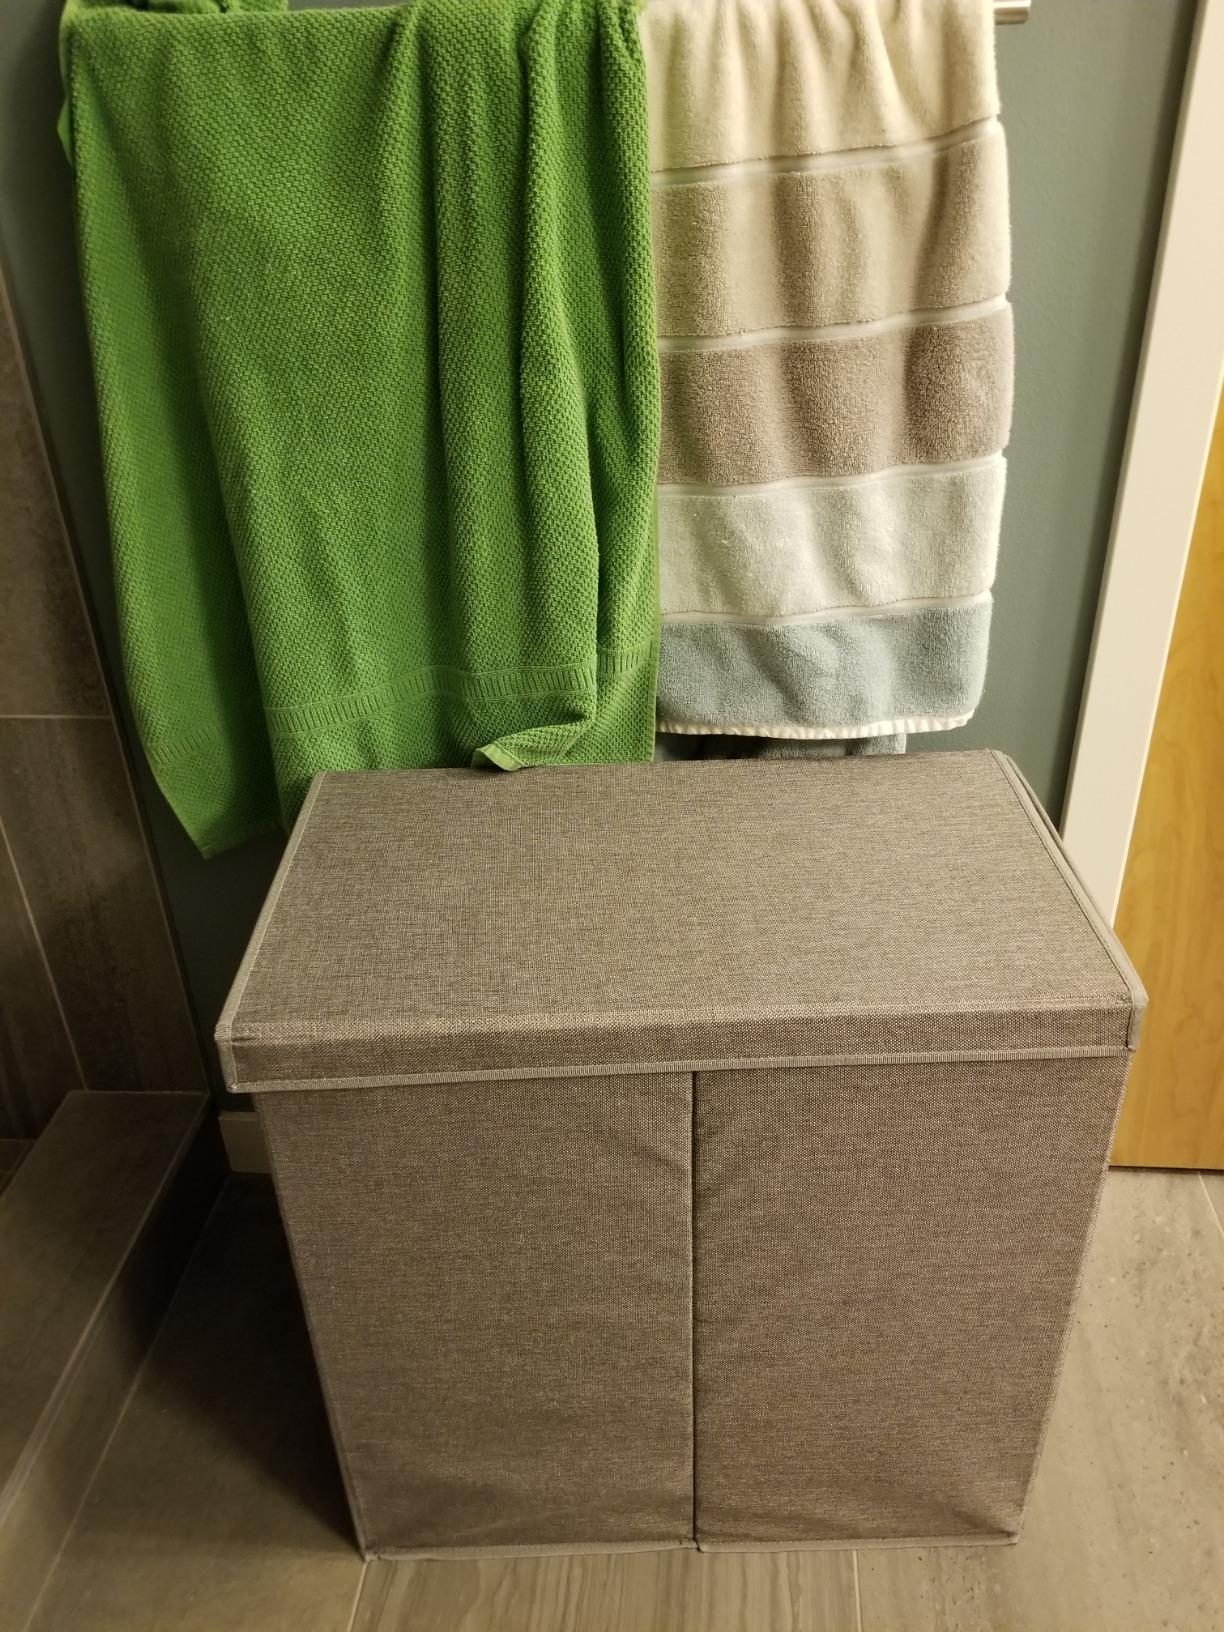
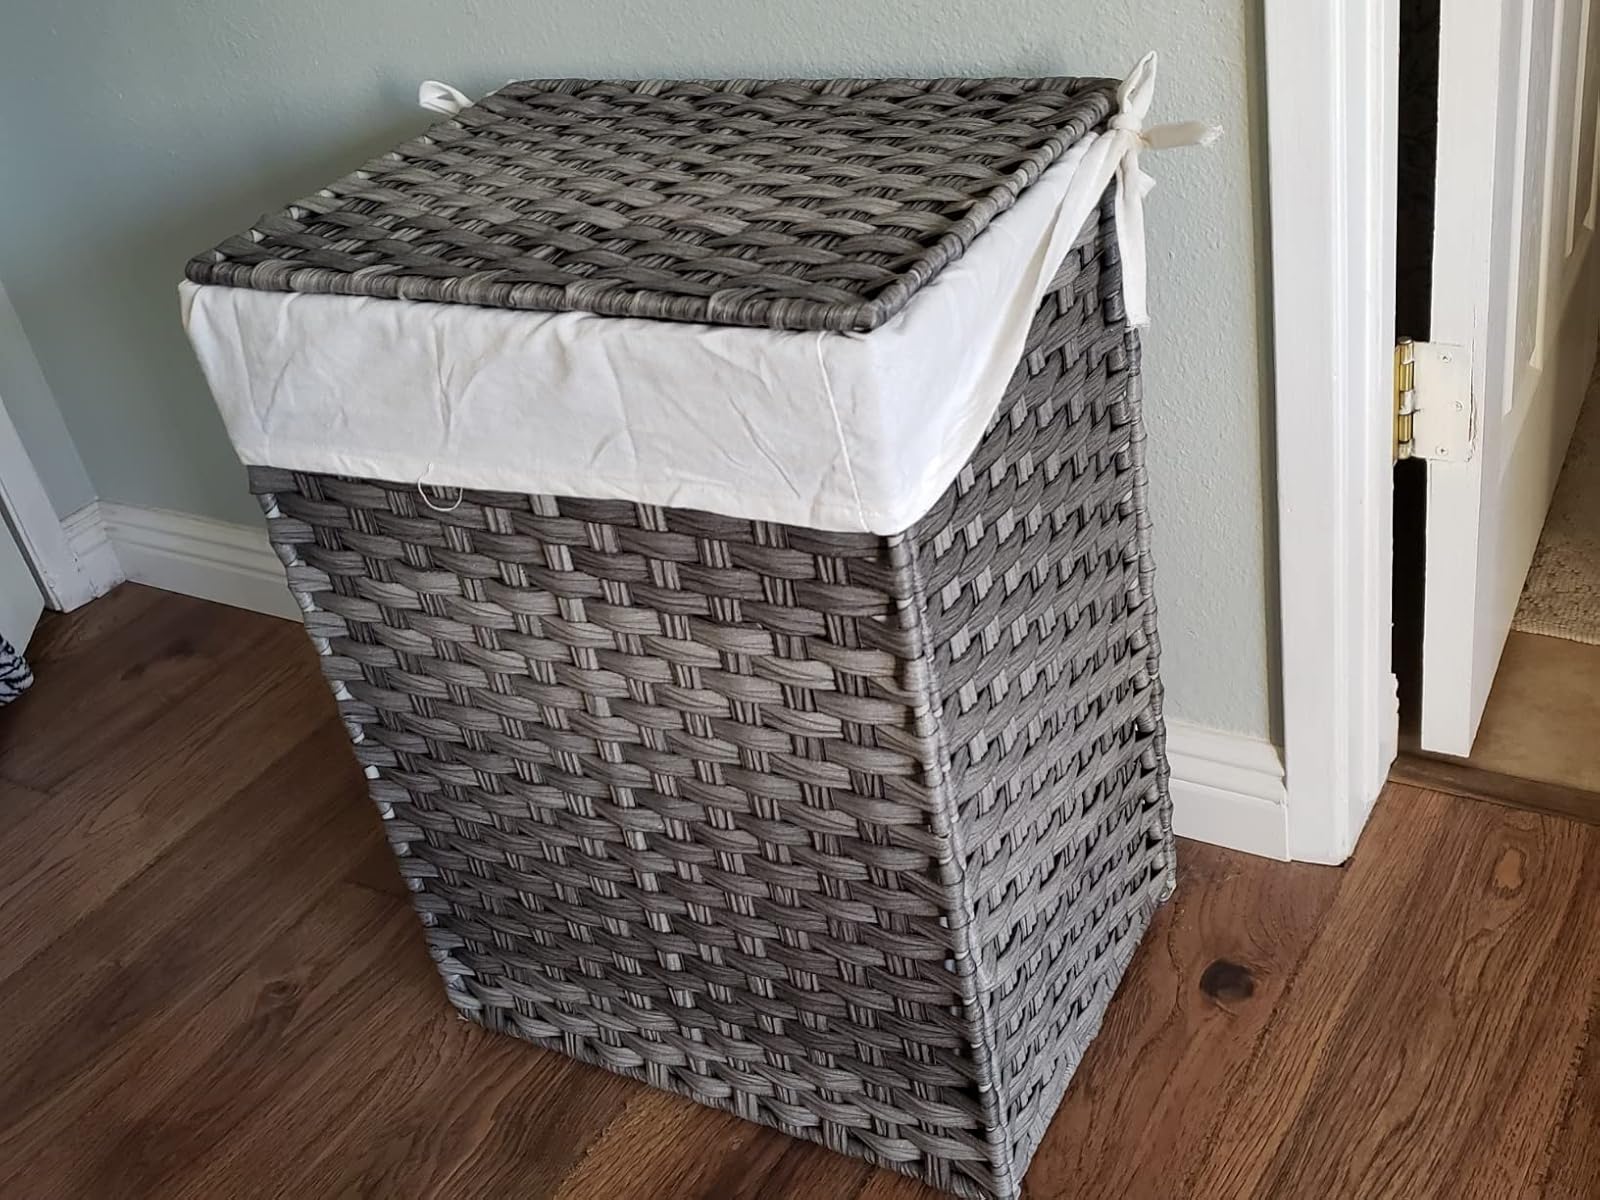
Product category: items_hamper
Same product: no